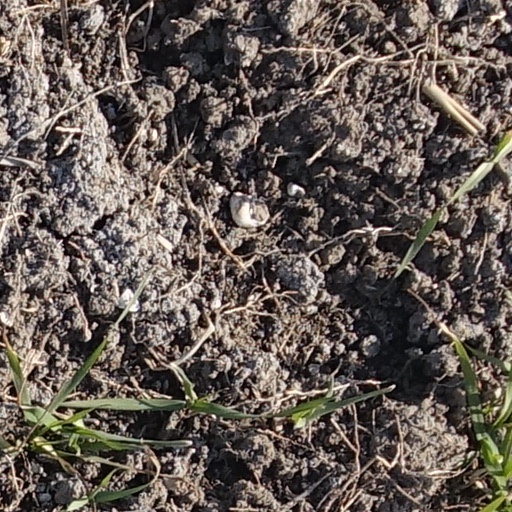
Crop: wheat